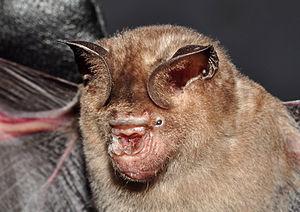
La feuille nasale est un type d'appendice nasal présent chez certains microchiroptères, appartenant aux familles des Furipteridae, des Hipposideridae, des Megadermatidae, des Nycteridae, des Phyllostomidae et des Rhinolophidae. Seul Pharotis imogene et le genre Nyctophilus ont une feuille nasale chez les Vespertilionidae. Elle doit son nom à ses appendices foliacés caractéristiques. Cette structure, située au dessus de la lèvre supérieure, est insérée autour des narines et a des côtés libres qui recouvrent la peau dotée de fourrure. À son extrémité supérieure, elle s'affine en forme de pointe et à sa base est présent la selle, un lobe implanté à angle droit par rapport à son plan général. Cette pointe verticale n'est pas représentée chez toutes les espèces. La surface et les bords de la feuille nasale présentent de nombreux replis et des indentations.